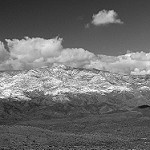
Label: B & W